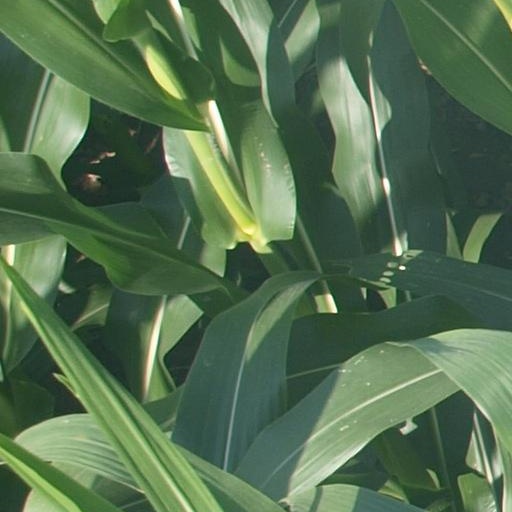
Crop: maize; corn